Avignon Regional County Municipality

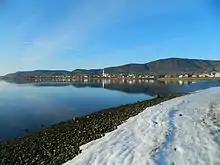
Carleton-sur-Mer

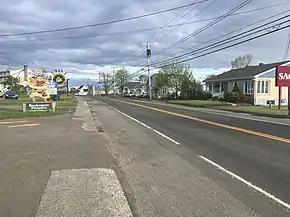
Quebec Route 132 in Carleton-sur-Mer

Highways and numbered routes that run through the municipality, including external routes that start or finish at the county border: